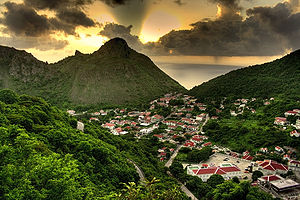
The Bottom
The Bottom i 2006
The Bottom er hovedstaden på øen Saba i De Nederlandske Antiller. Den beboes af knap 500 indbyggere og er den største by på øen. Byen er administrationscentrum for Saba og har et sygehus. Saba University School of Medicine ligger i The Bottom.